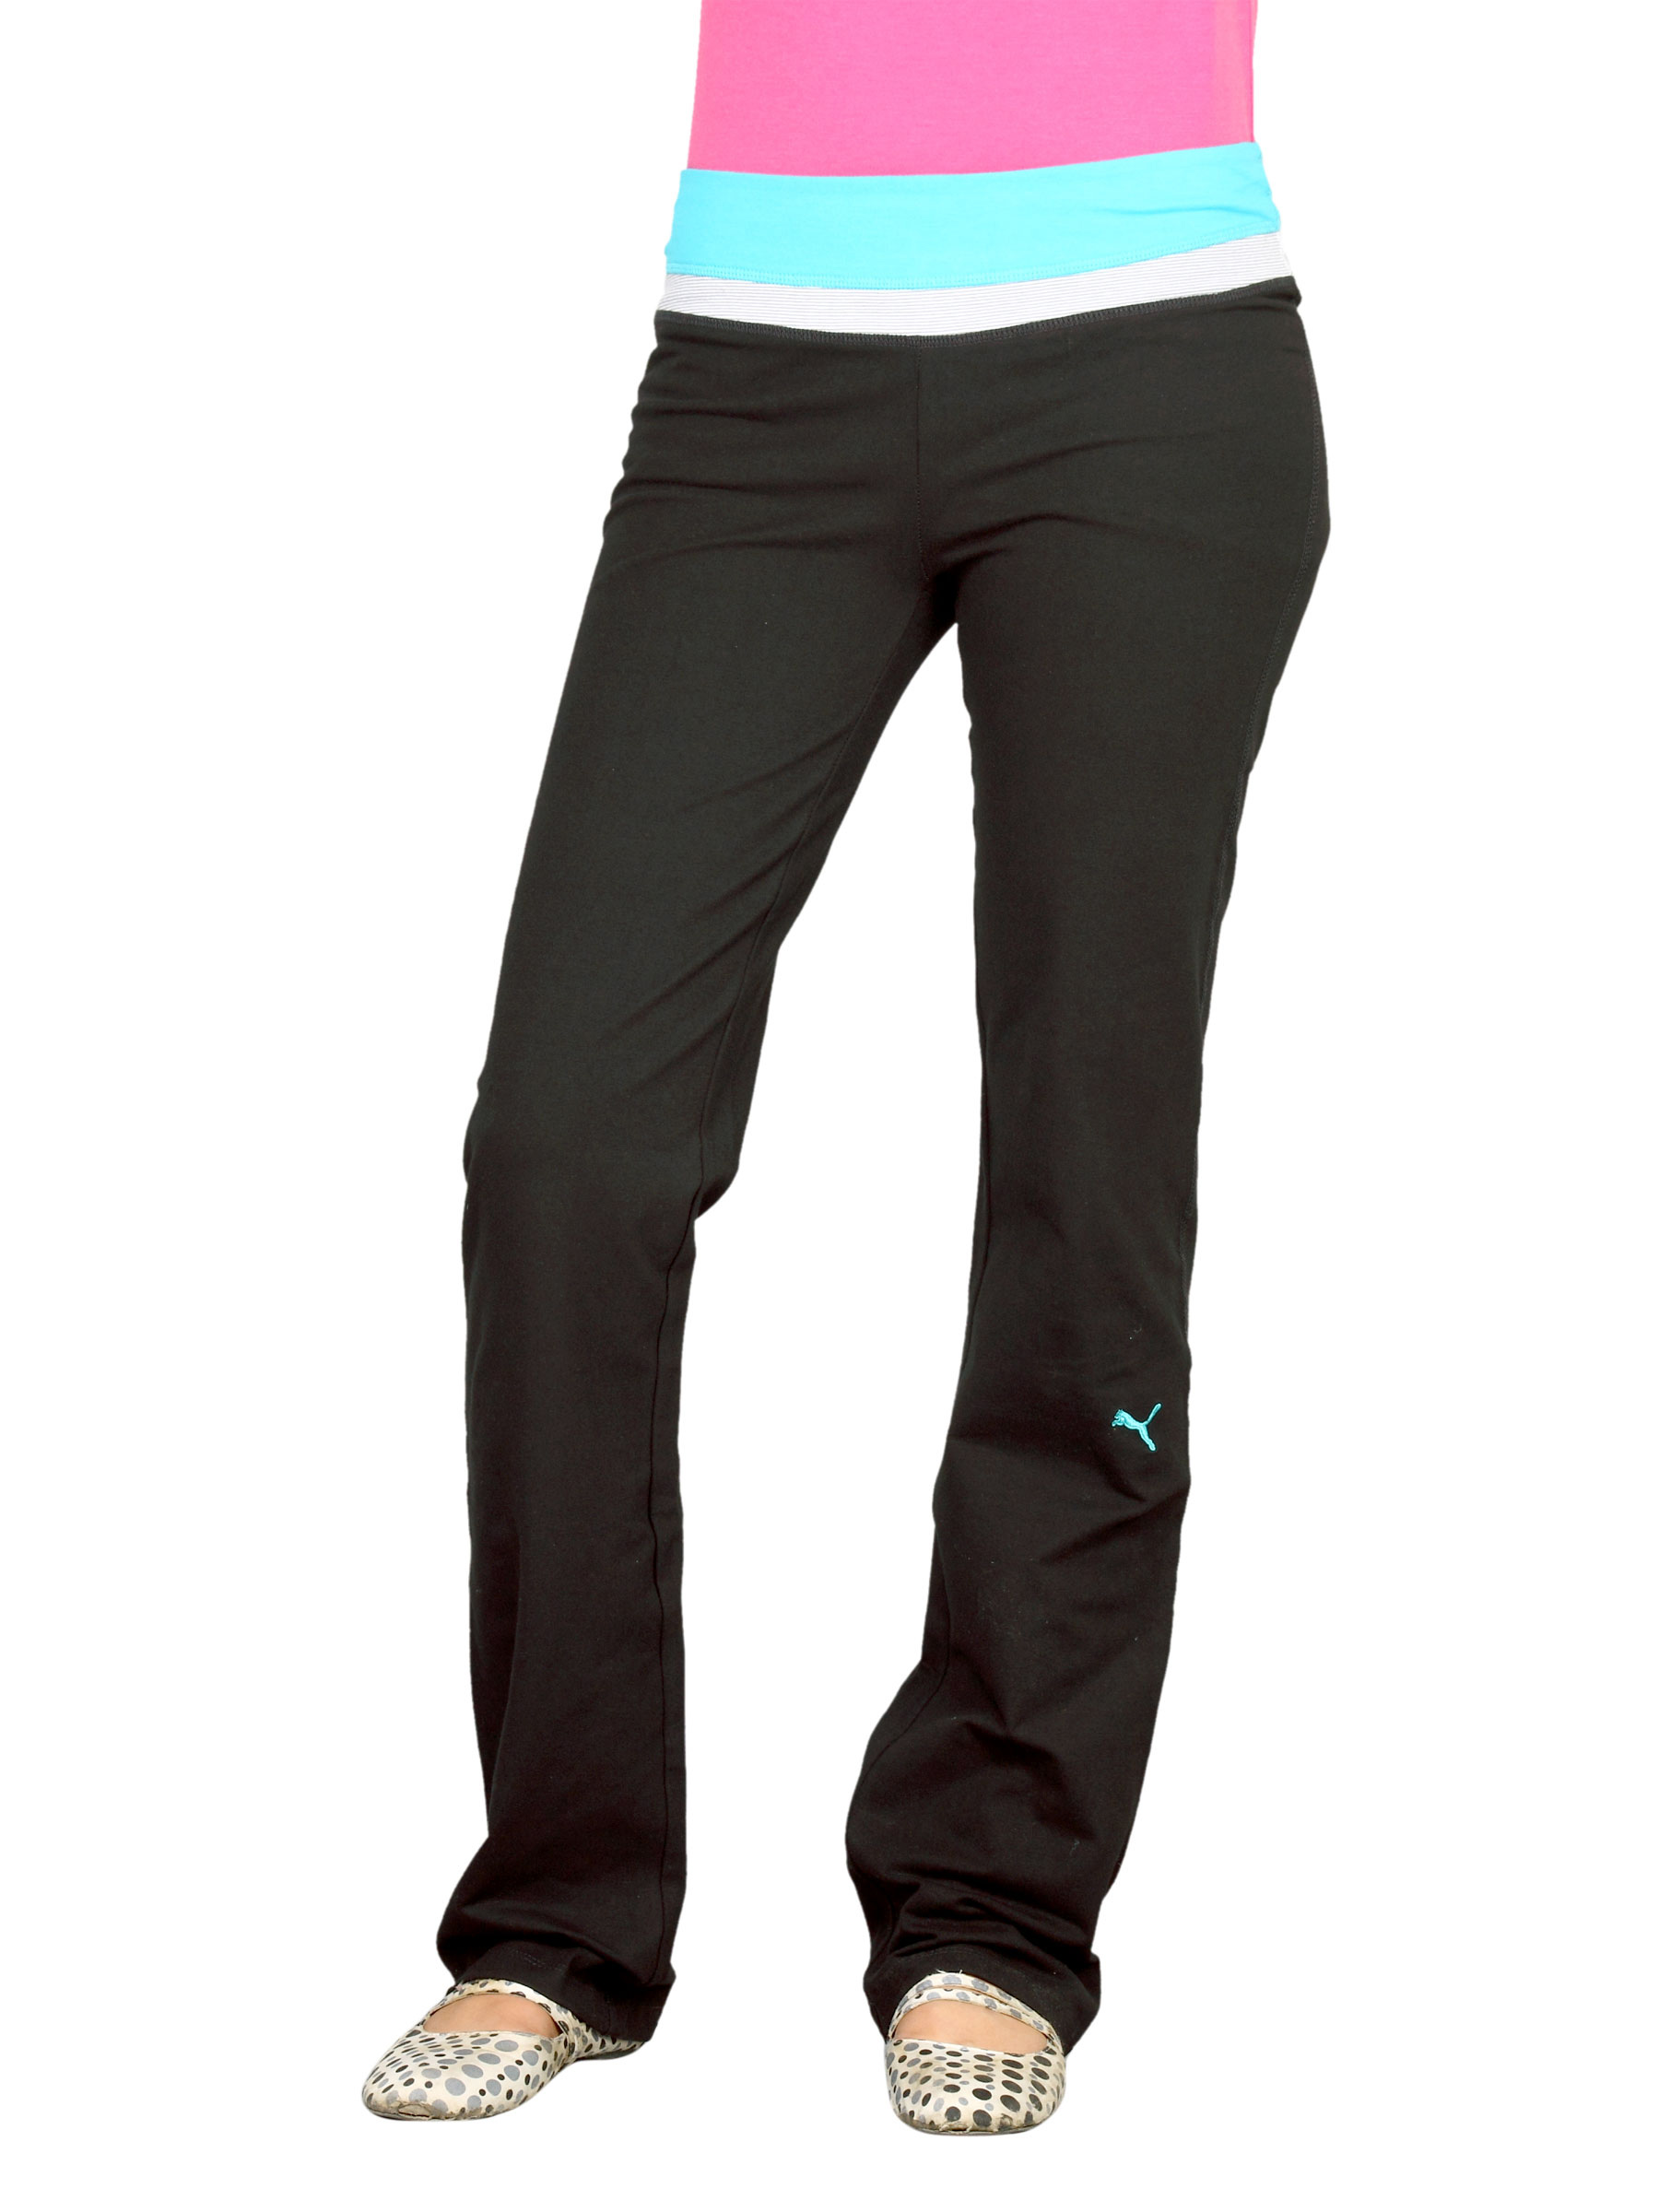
Puma Women's Essential Workout Black Track Pant
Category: Apparel / Bottomwear / Track Pants
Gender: Women
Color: Black
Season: Fall 2011
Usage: Sports